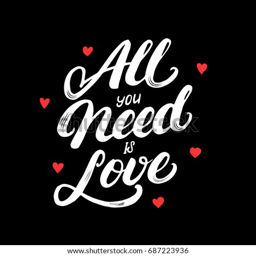
all you need is love hand written lettering with hearts .